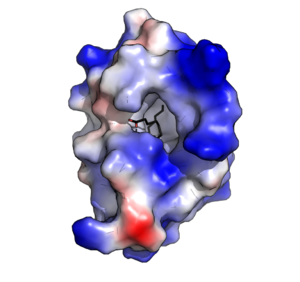
Les protéines de transfert de lipides sont un groupe de protéines produites par les animaux, les végétaux et certains microorganismes pathogènes.